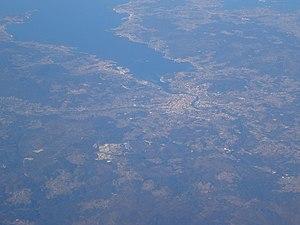
Vue aerienne de Pontevedra